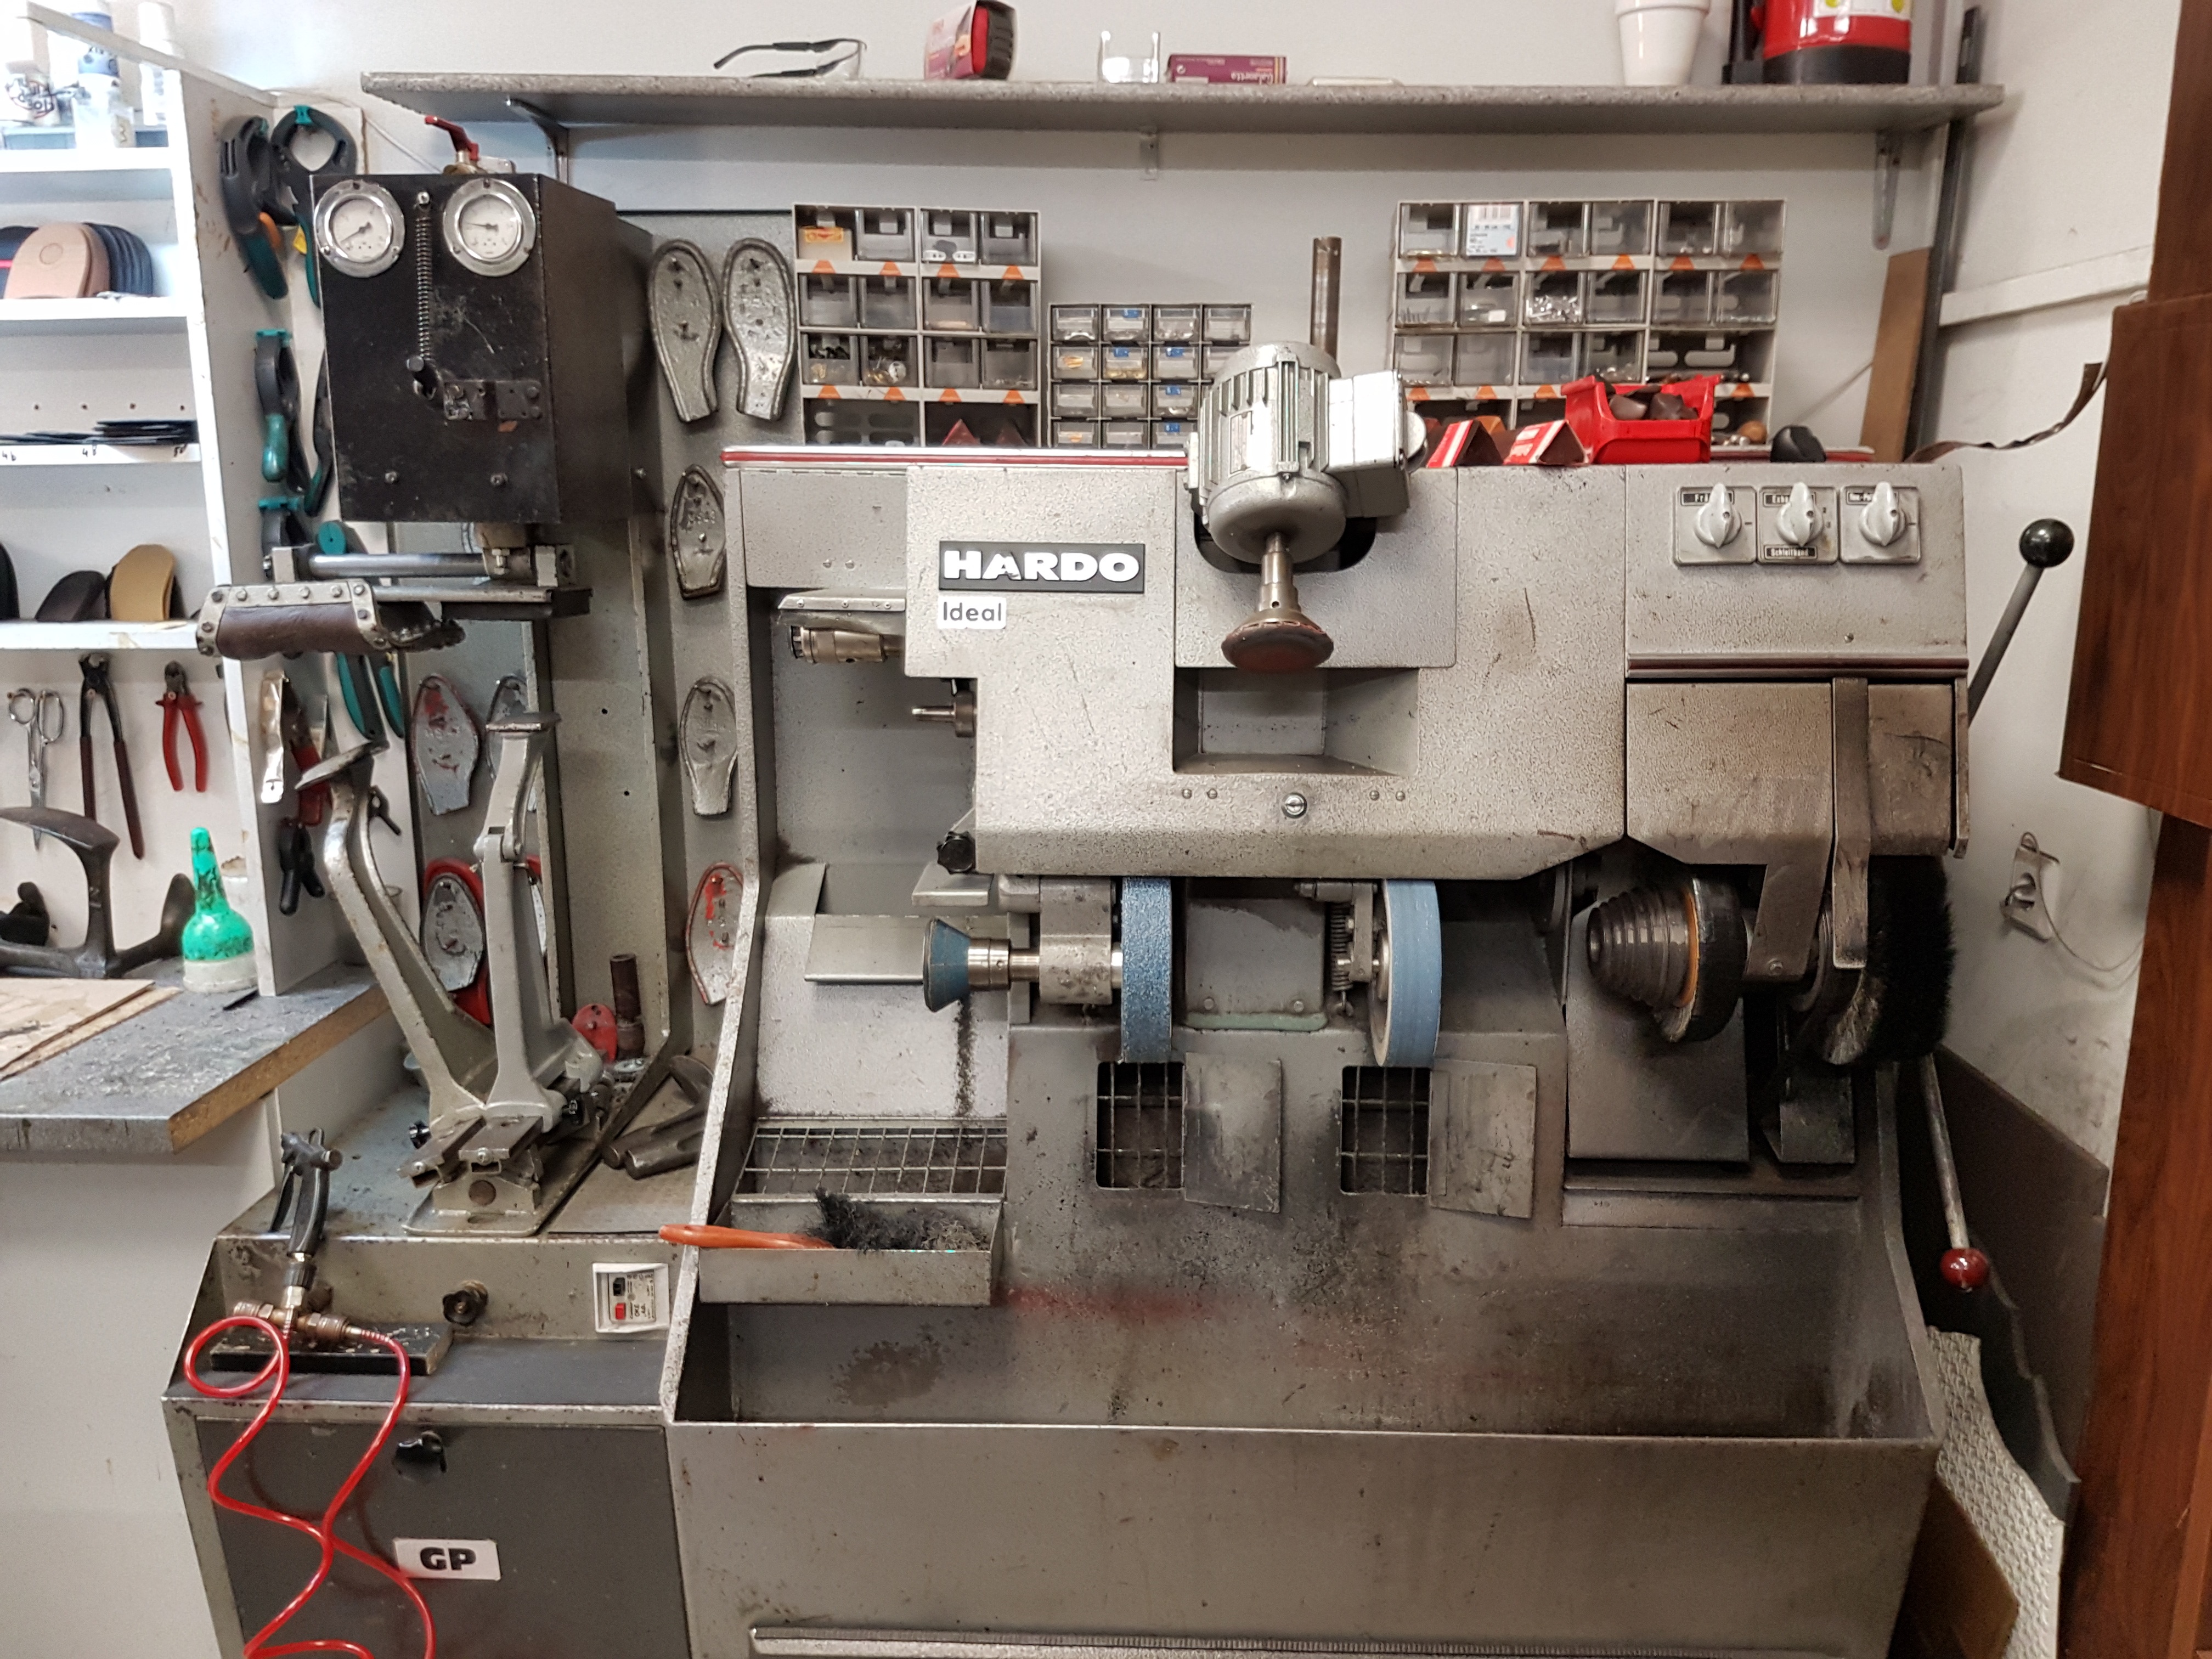
machine, grinding machine, shoe repair, machine tool, replace shoes, polishing machine